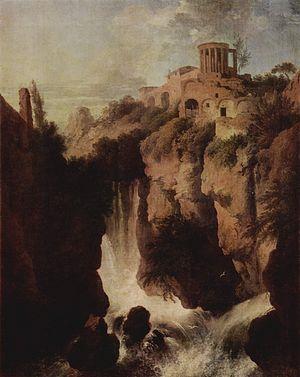
Tivoli est une ville de la province de Rome, dans la région du Latium, en Italie. Très ancienne cité datant d'avant la colonisation romaine, elle fut, selon la tradition et quelques éléments archéologiques, fondée en 1215 av. J.-C., bien que ses plus anciens vestiges, que constituent les murs d'enceinte, datent du IVᵉ siècle av. J.-C. Elle connut, sous le nom de « Tibur », un apogée durant la période romaine, avec la construction par l'empereur Hadrien de sa résidence de villégiature, la villa d'Hadrien, au début du IIᵉ siècle. Durant toute cette période, la ville s'enrichit grâce à l'extraction de travertin, servant à la construction des palais romains, et également grâce à ses eaux thermales réputées. De la Renaissance au XIXᵉ siècle, divers cardinaux et papes relèvent l'attrait de la ville par la construction de la villa d'Este, qui reste l'un des plus importants exemples et modèles de jardins d'eau de cette période, ayant attiré de très nombreux artistes européens, peintres, poètes ou musiciens voyageant dans la campagne romaine.